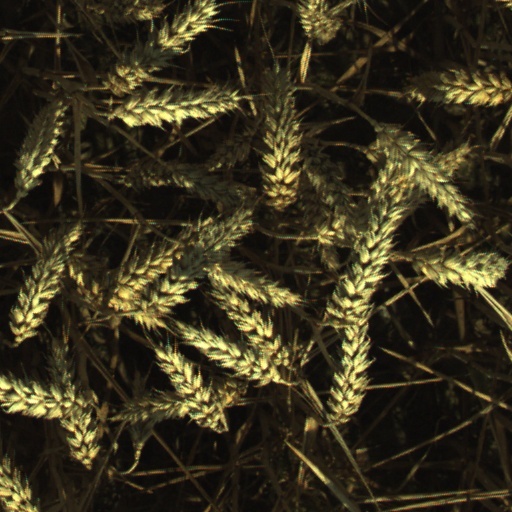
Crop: wheat